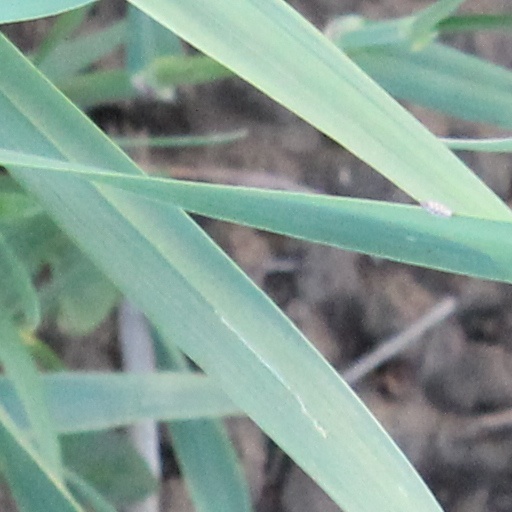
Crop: wheat